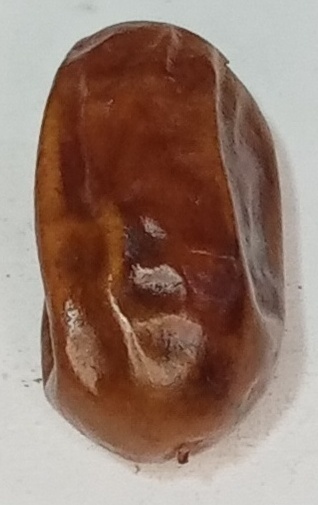
Variety: fasli-toto
Size: medium
Grade: grade-1